Roseola

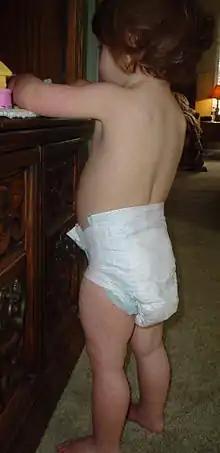
Roseola rash on the arms and legs of a 21-month-old girl

Roseola, also known as sixth disease, is an infectious disease caused by certain types of human herpes viruses. Most infections occur before the age of three. Symptoms vary from absent to the classic presentation of a fever of rapid onset followed by a rash. The fever generally lasts for three to five days, while the rash is generally pink and lasts for less than three days. Complications may include febrile seizures, with serious complications being rare.